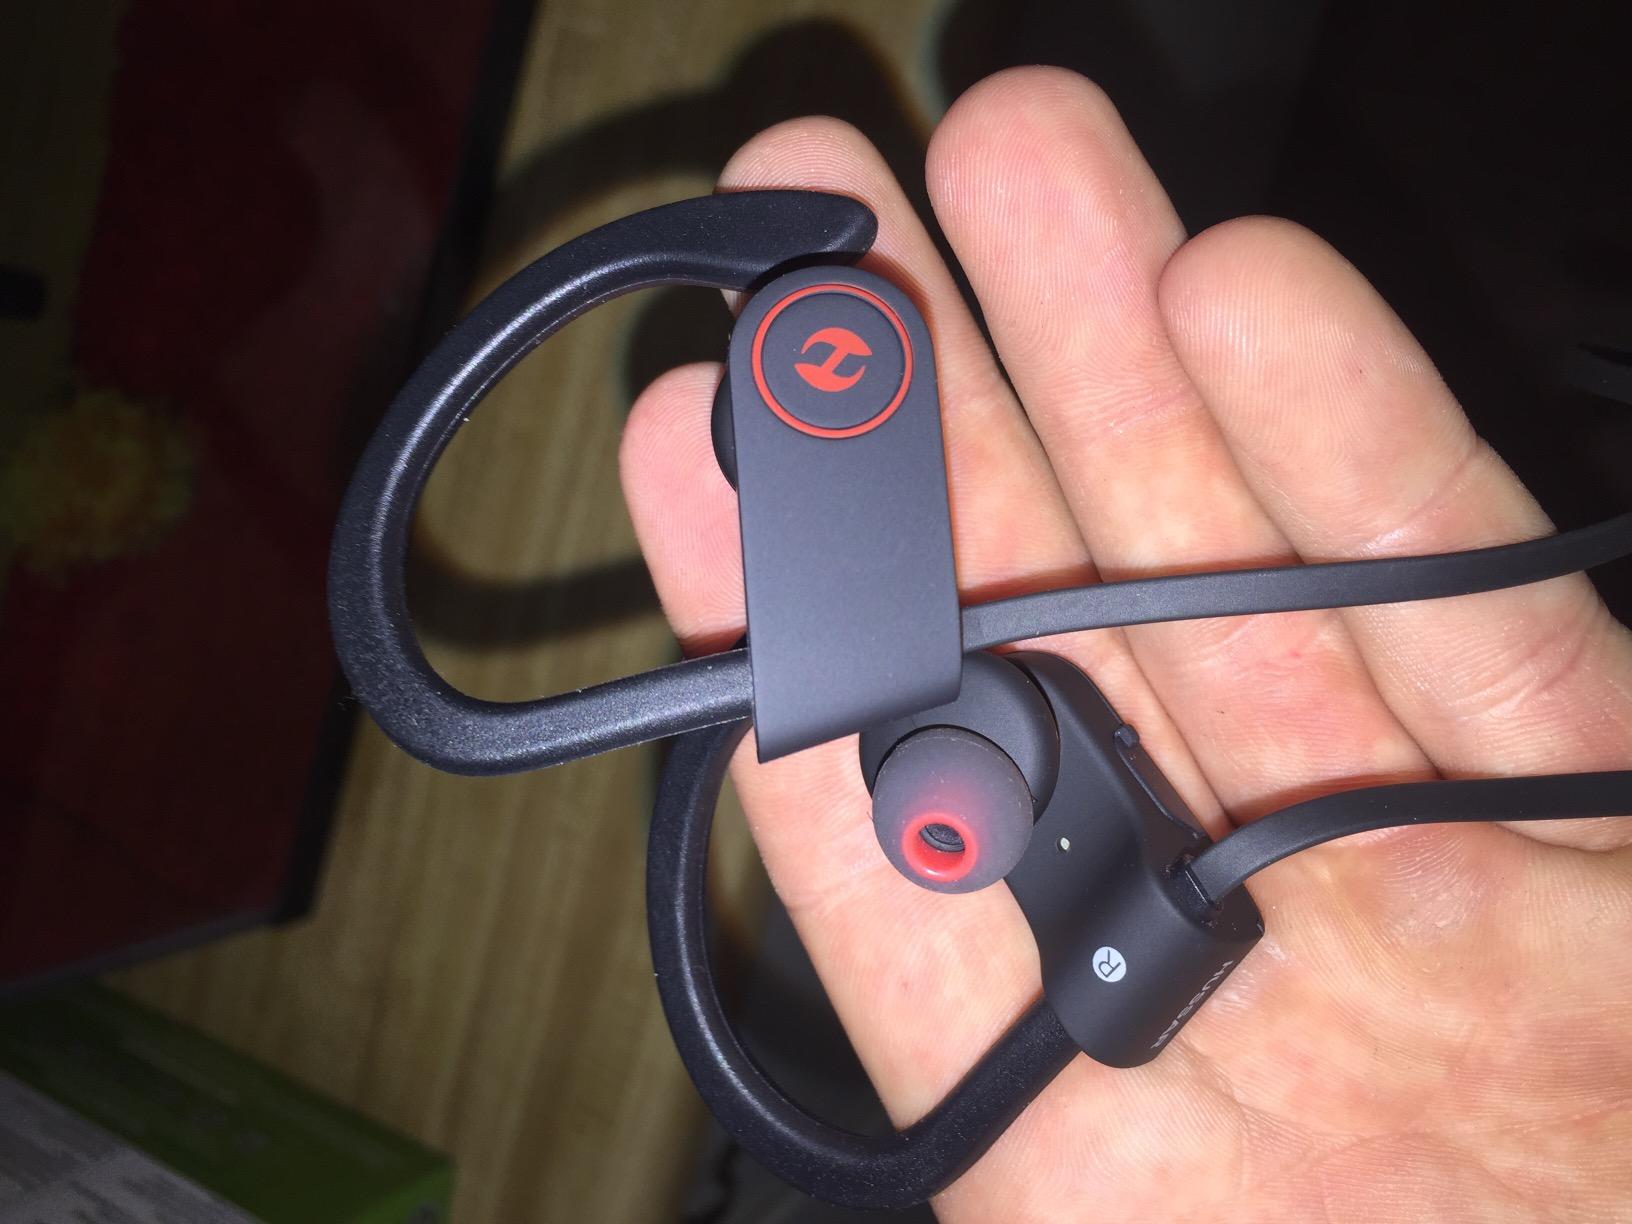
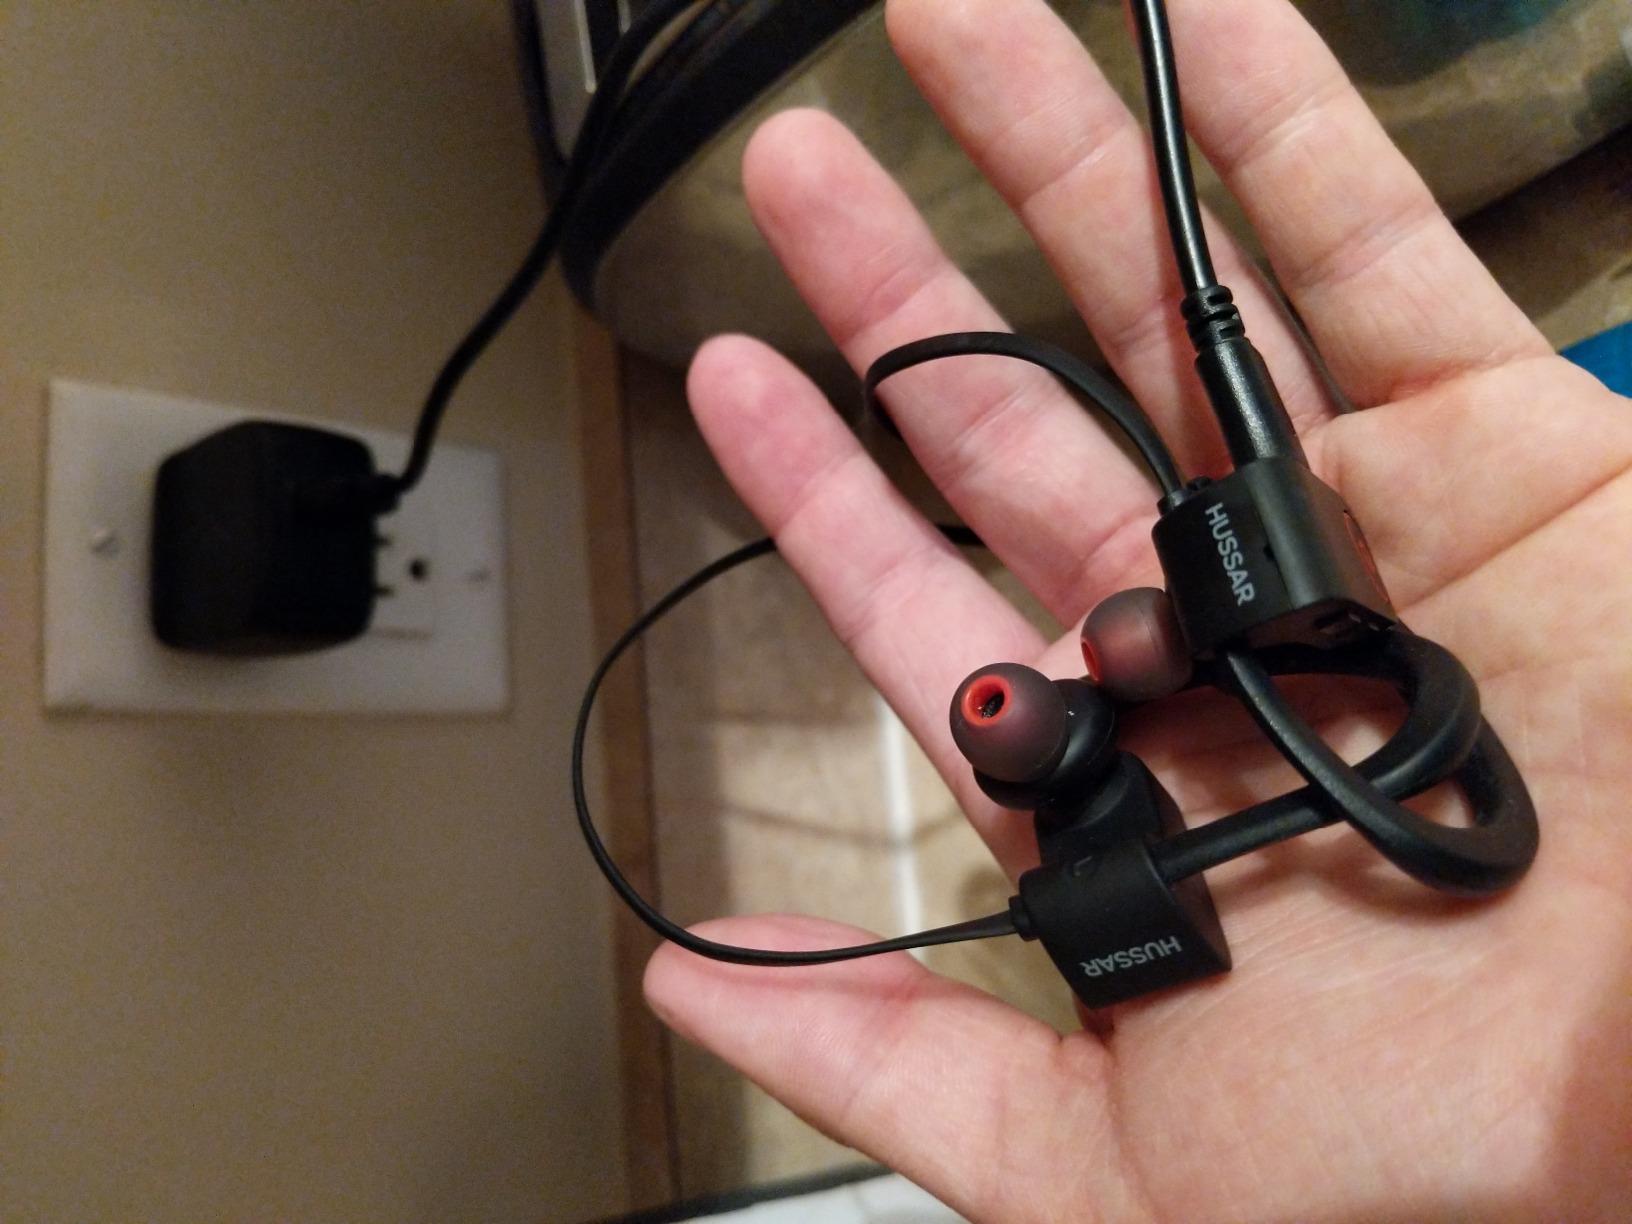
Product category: headphones
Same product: yes